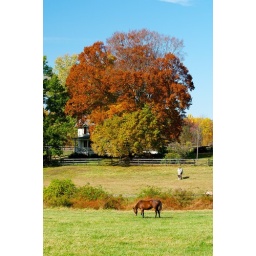
Farm house with horses in autumn